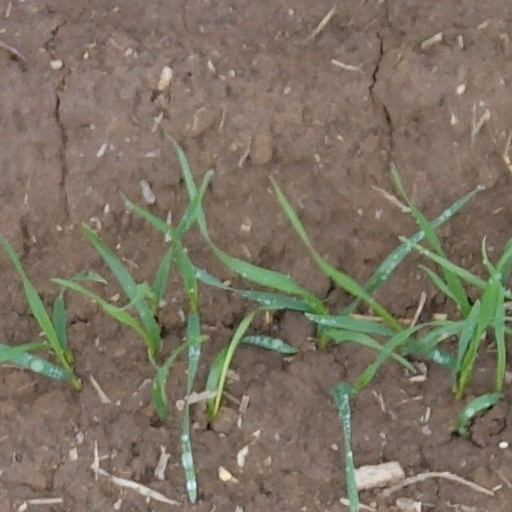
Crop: wheat